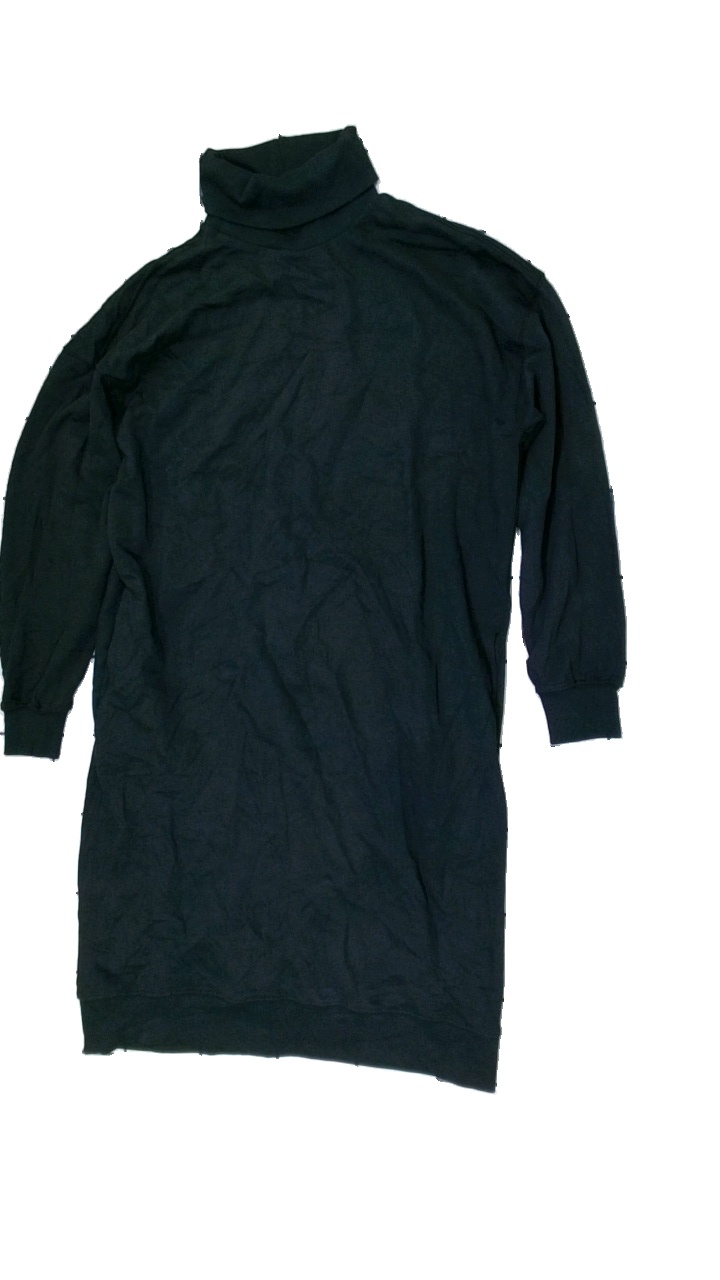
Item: Sweater (Ladies)
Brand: Lager 157
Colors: Black
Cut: Regular
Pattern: Other
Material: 100% Cotton
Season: All
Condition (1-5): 5
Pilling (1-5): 5
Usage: Reuse
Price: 50-100